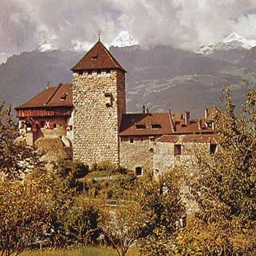
Vaduz Castle